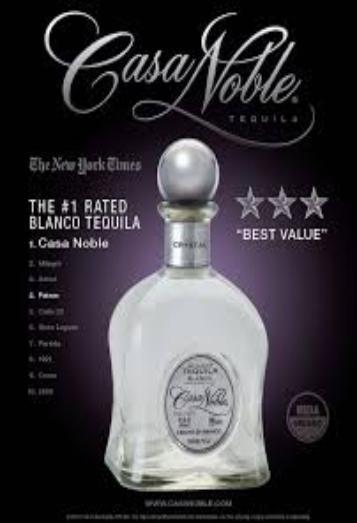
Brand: Casa Noble
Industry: Food